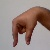
The image shows a hand gesture representing the letter 'Q' in Indian Sign Language.